Médecins Sans Frontières

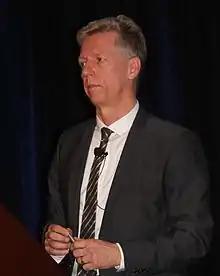
James Orbinski speaking about MSF in 2015

The then president of MSF, James Orbinski, gave the Nobel Peace Prize speech on behalf of the organisation. In the opening, he discusses the conditions of the victims of the Rwandan genocide and focuses on one of his woman patients: